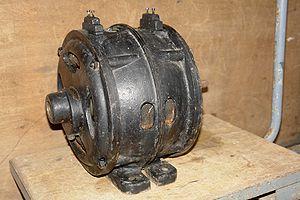
Moteur alternatif construit par la Elektrizitäts gesellschaft Alioth de Münchenstein. Numéro 3672 Type M3 vers 1897
La Société d'électricité Alioth était une ancienne entreprise française de construction de matériel électrique créée en 1898 par la société suisse Elektrizitäts-Gesellschaft Alioth AG. Elle était implantée à Lyon et fut absorbée en 1911 par la société suisse Brown, Boveri & Cie, qui, au travers de sa filiale française, la Compagnie Électro-Mécanique, en fit une des unités de fabrication de moteurs électriques du groupe.